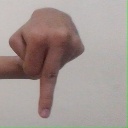
अक्षर: प